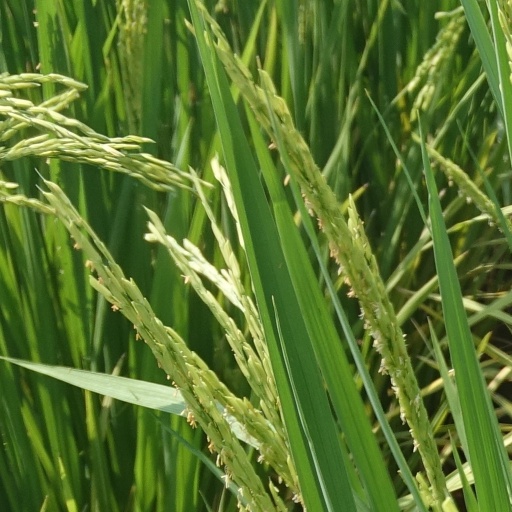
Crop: rice